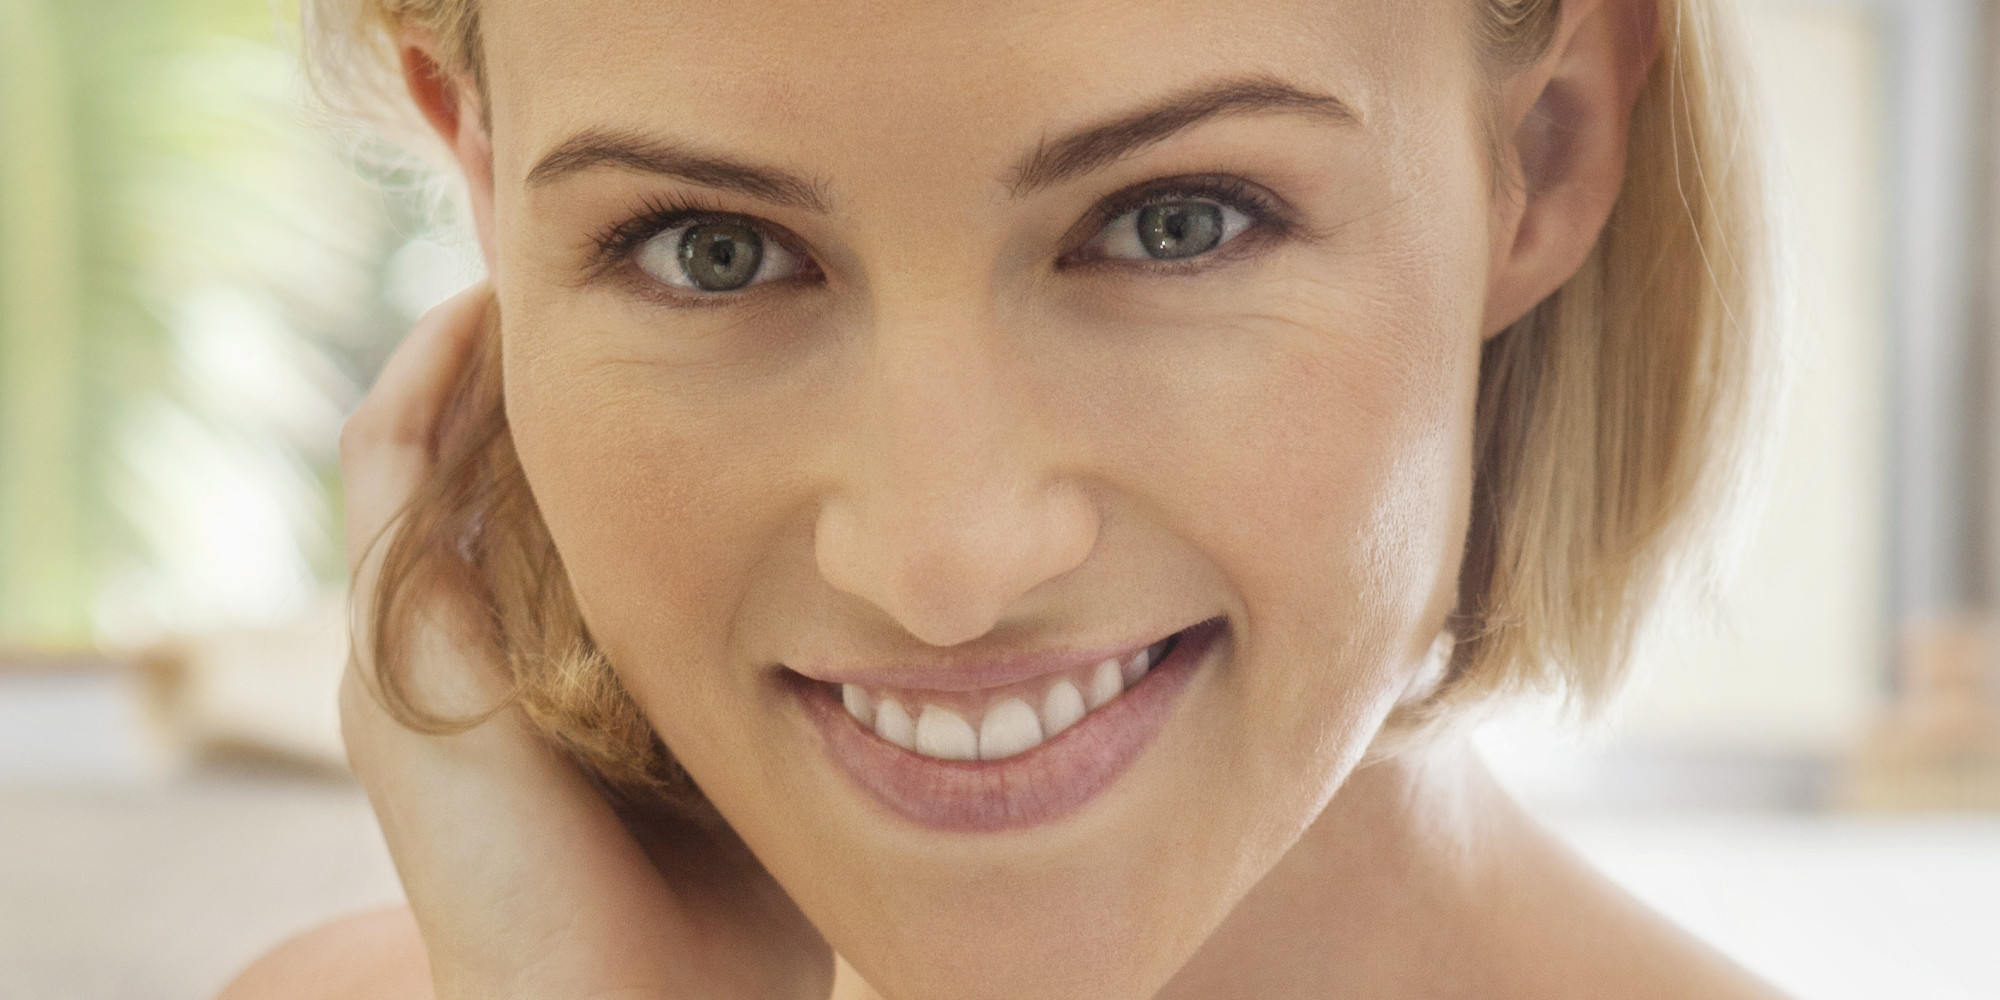
Gender: women